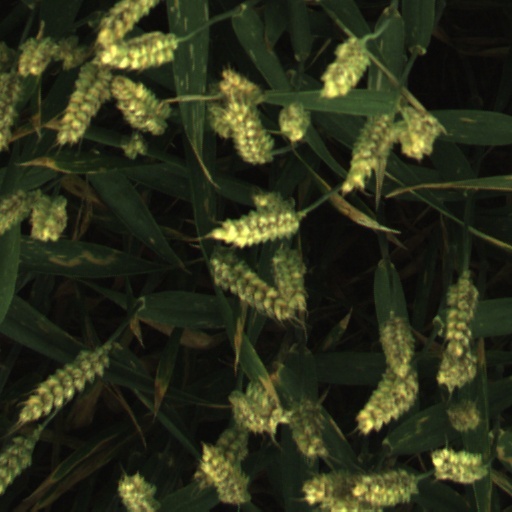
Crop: wheat